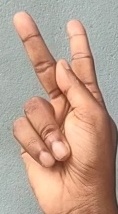
ASL sign: K